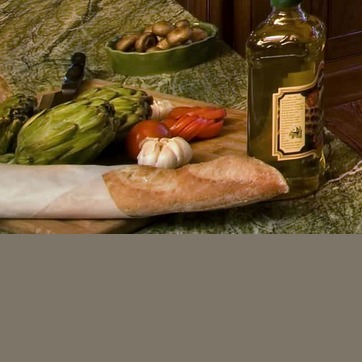
Material: food